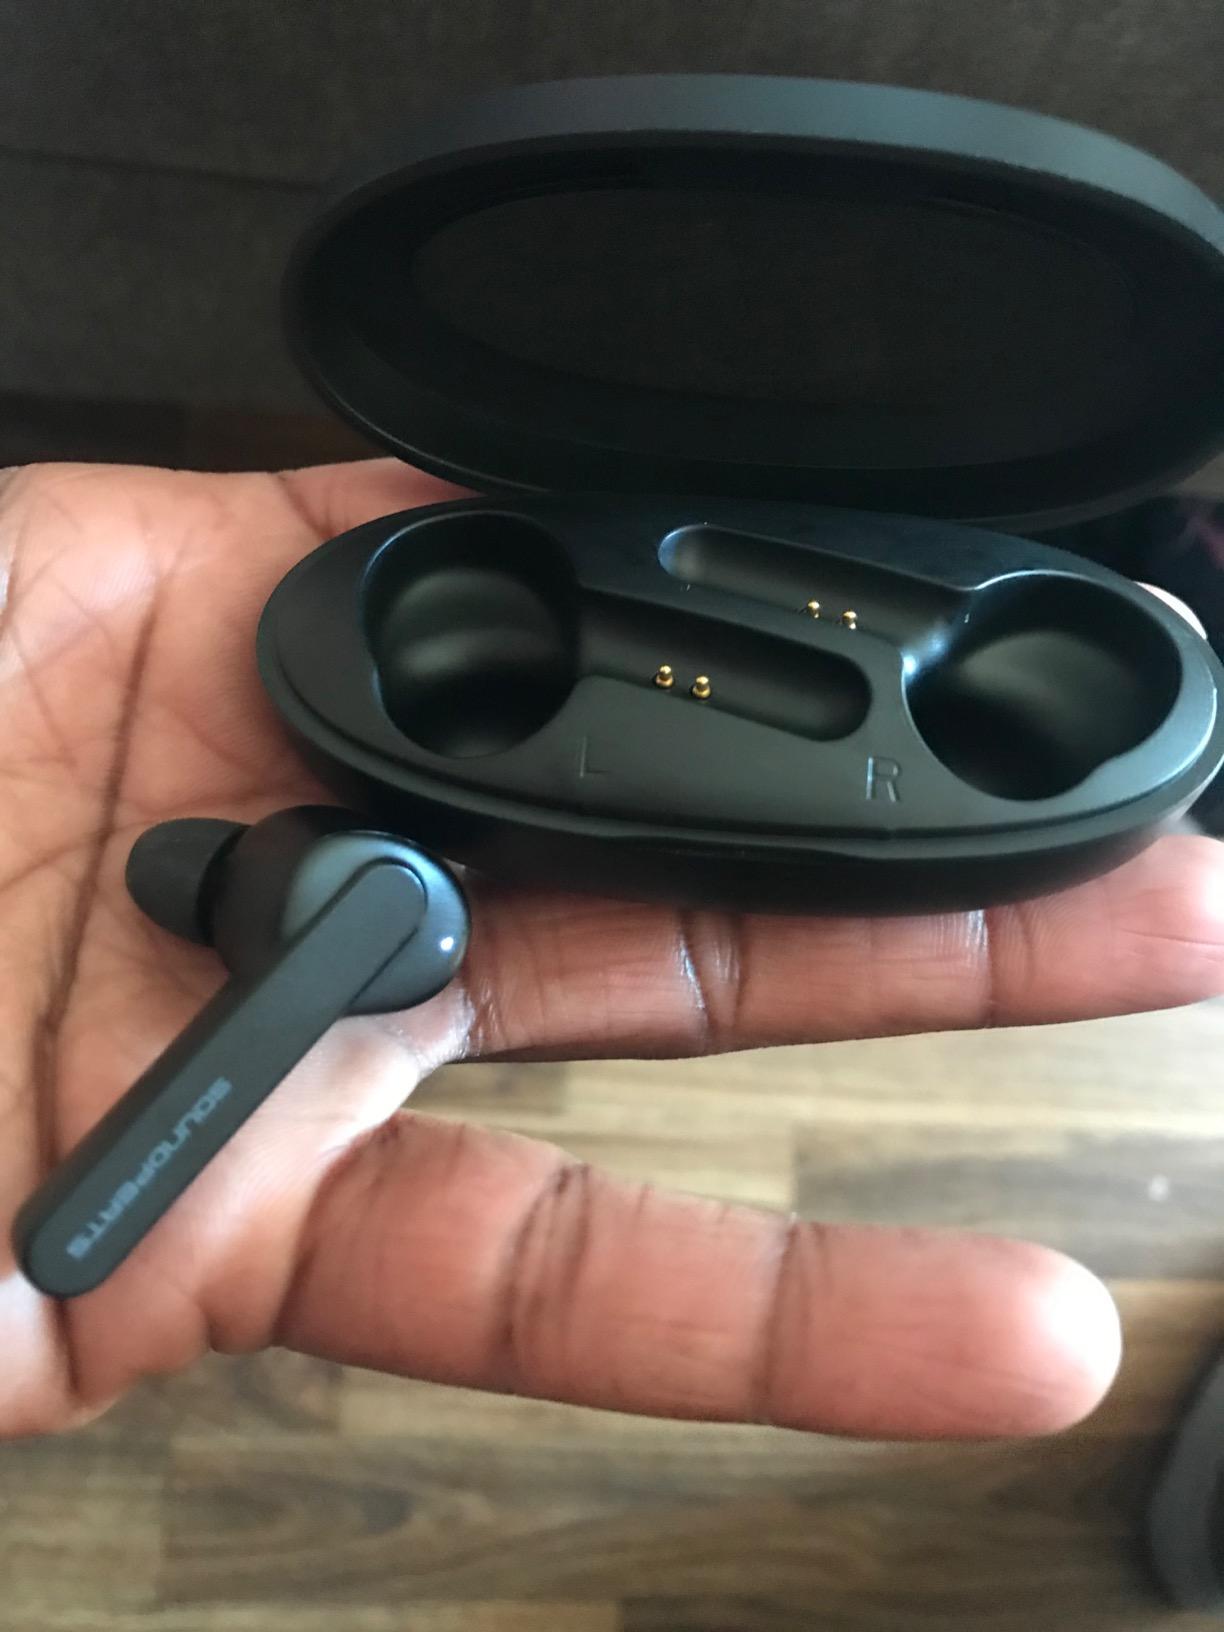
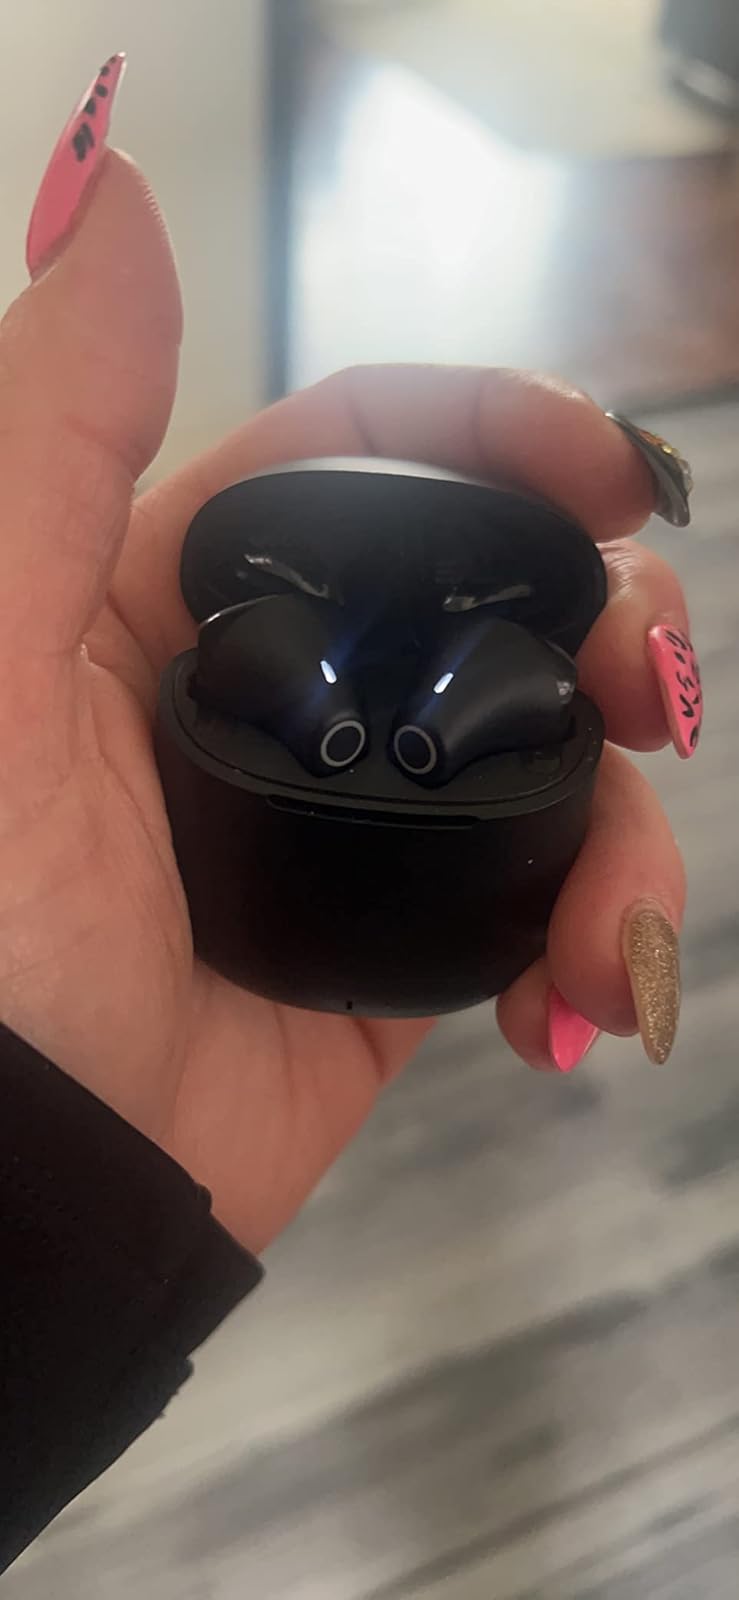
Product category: earbuds
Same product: no